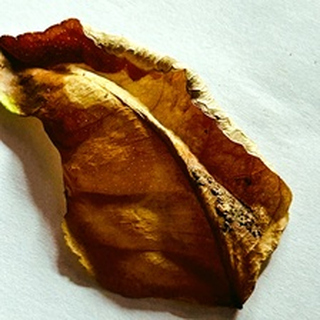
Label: lemon_dry_leaf